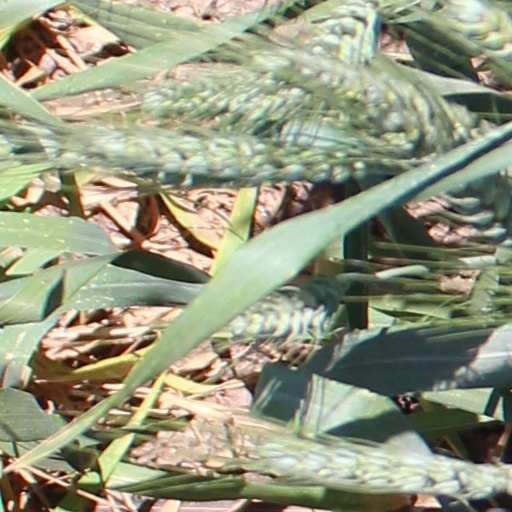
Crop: wheat